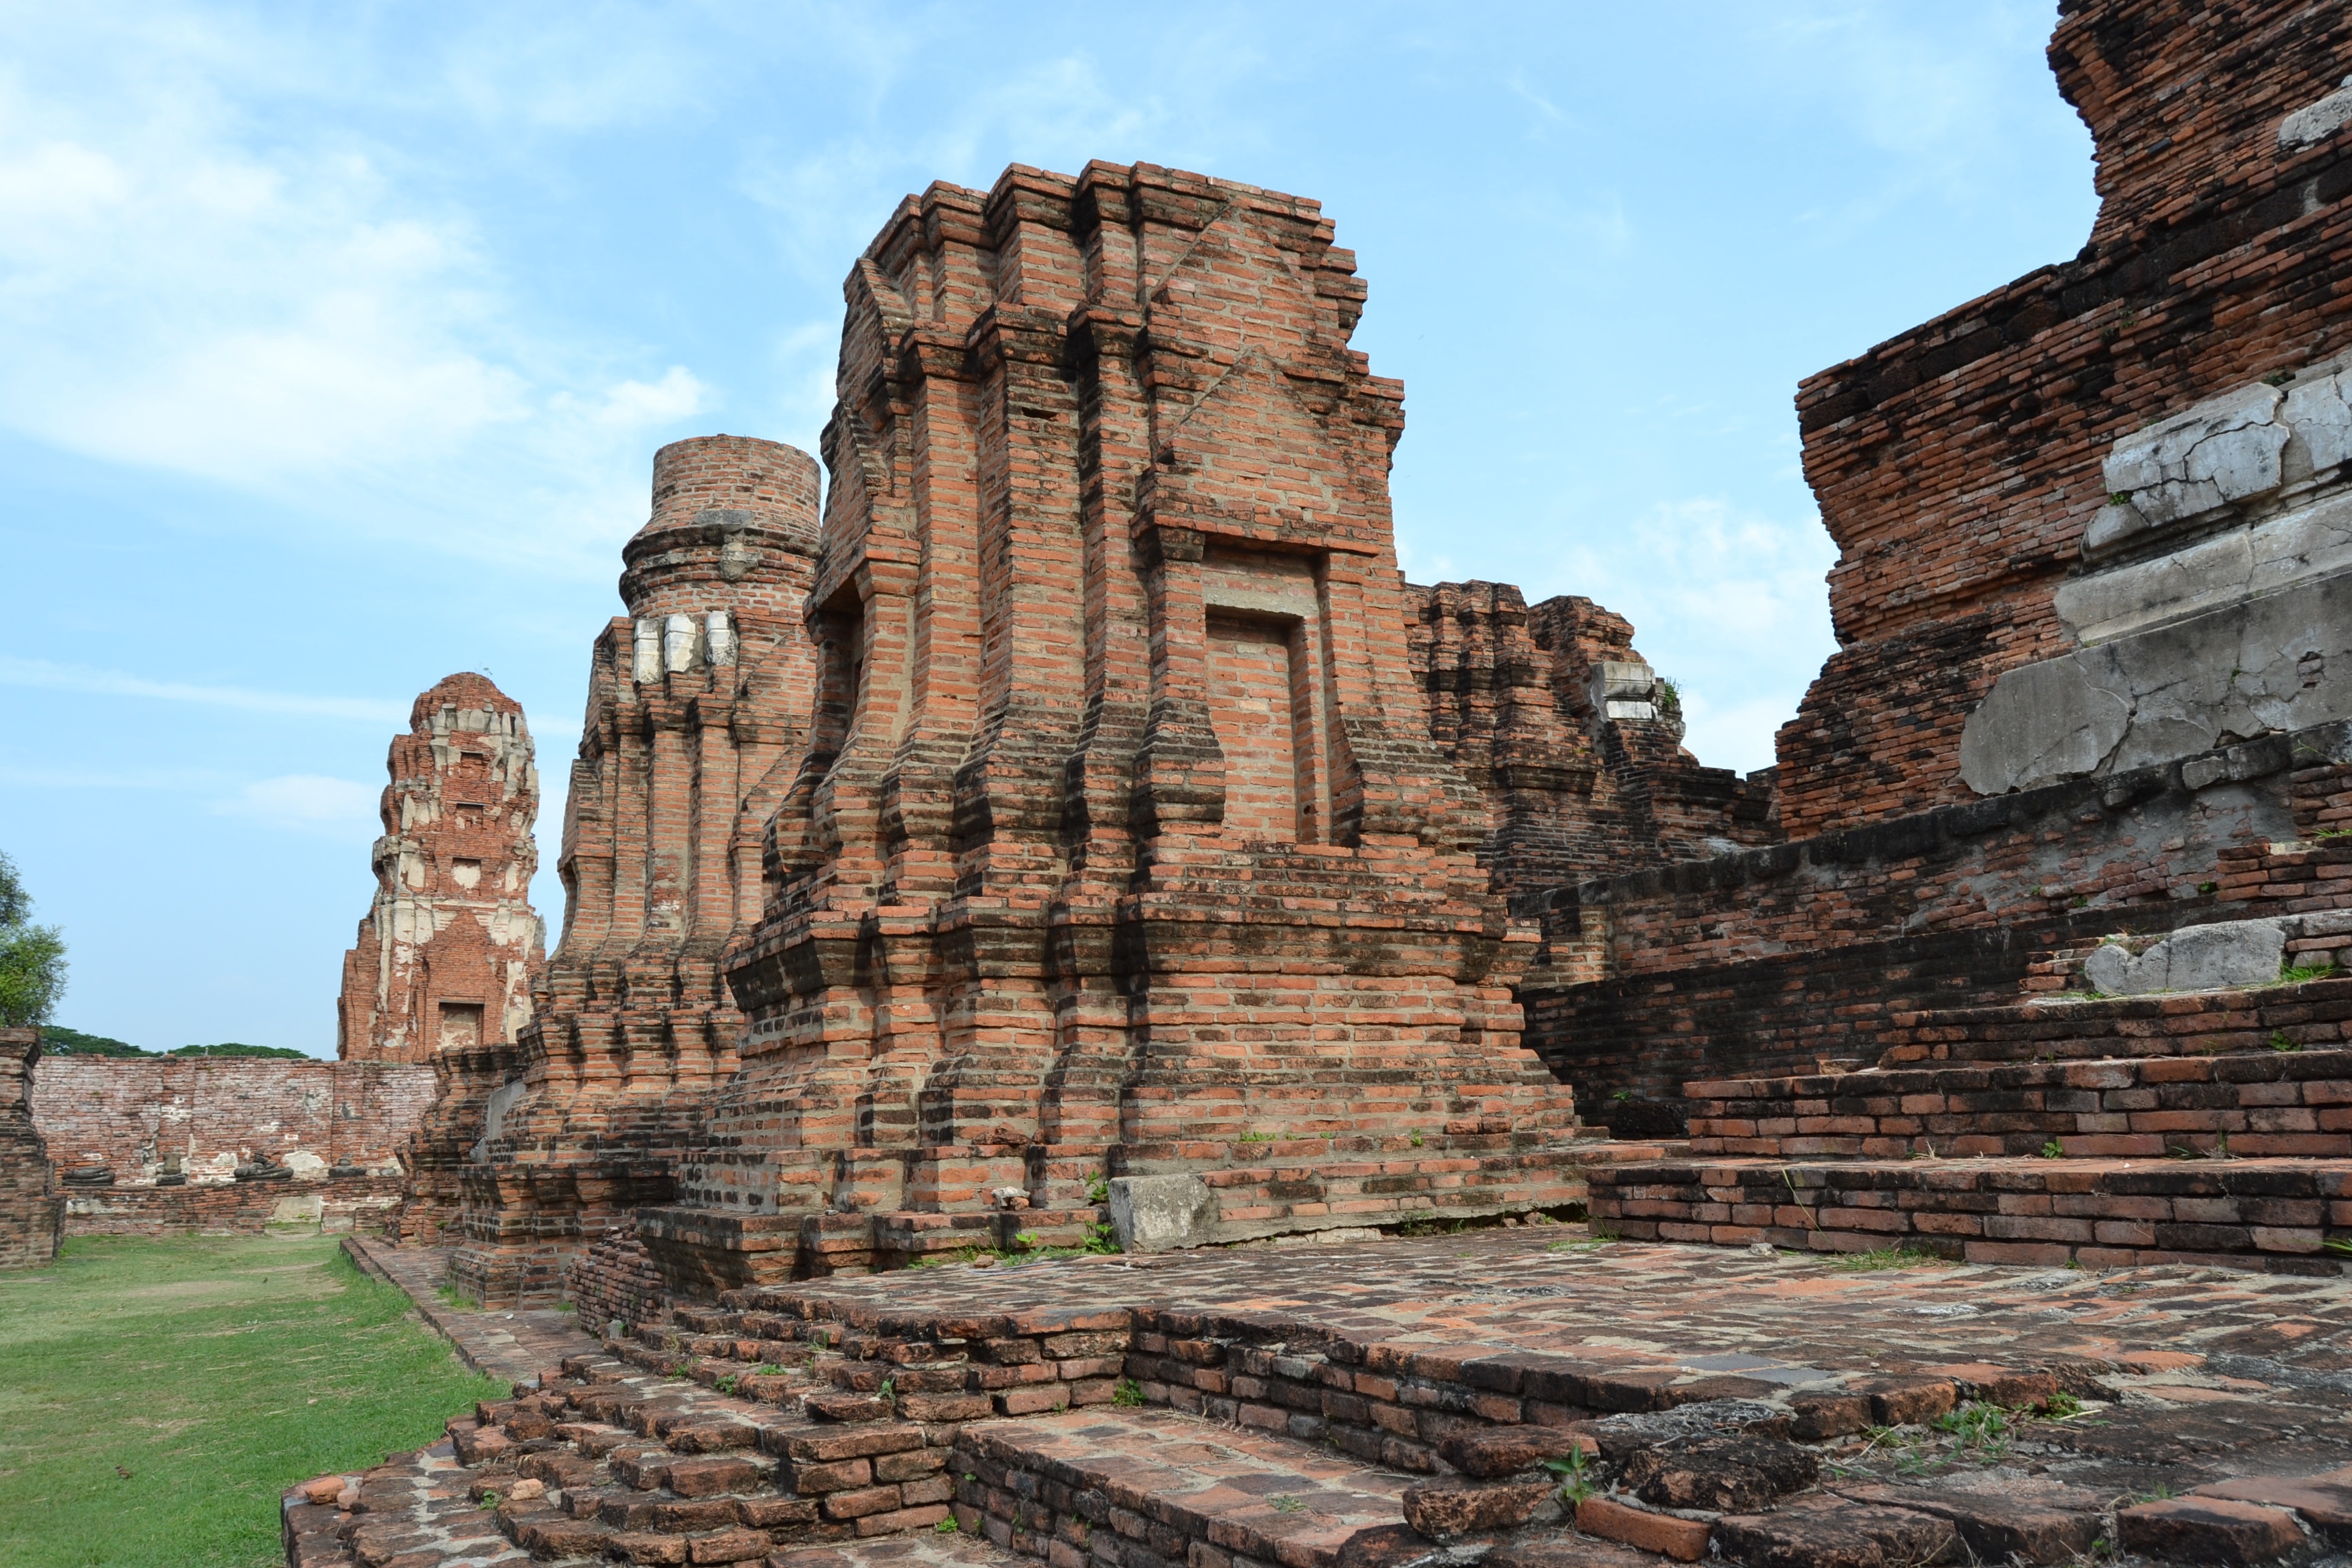
rock, architecture, building, formation, cliff, arch, landmark, tourism, terrain, place of worship, thailand, geology, temple, ruins, monastery, remains, ayutthaya, wadi, spirituality, wat phra if sanphet, archaeological site, unesco world heritage site, historic site, ancient history, maya civilization